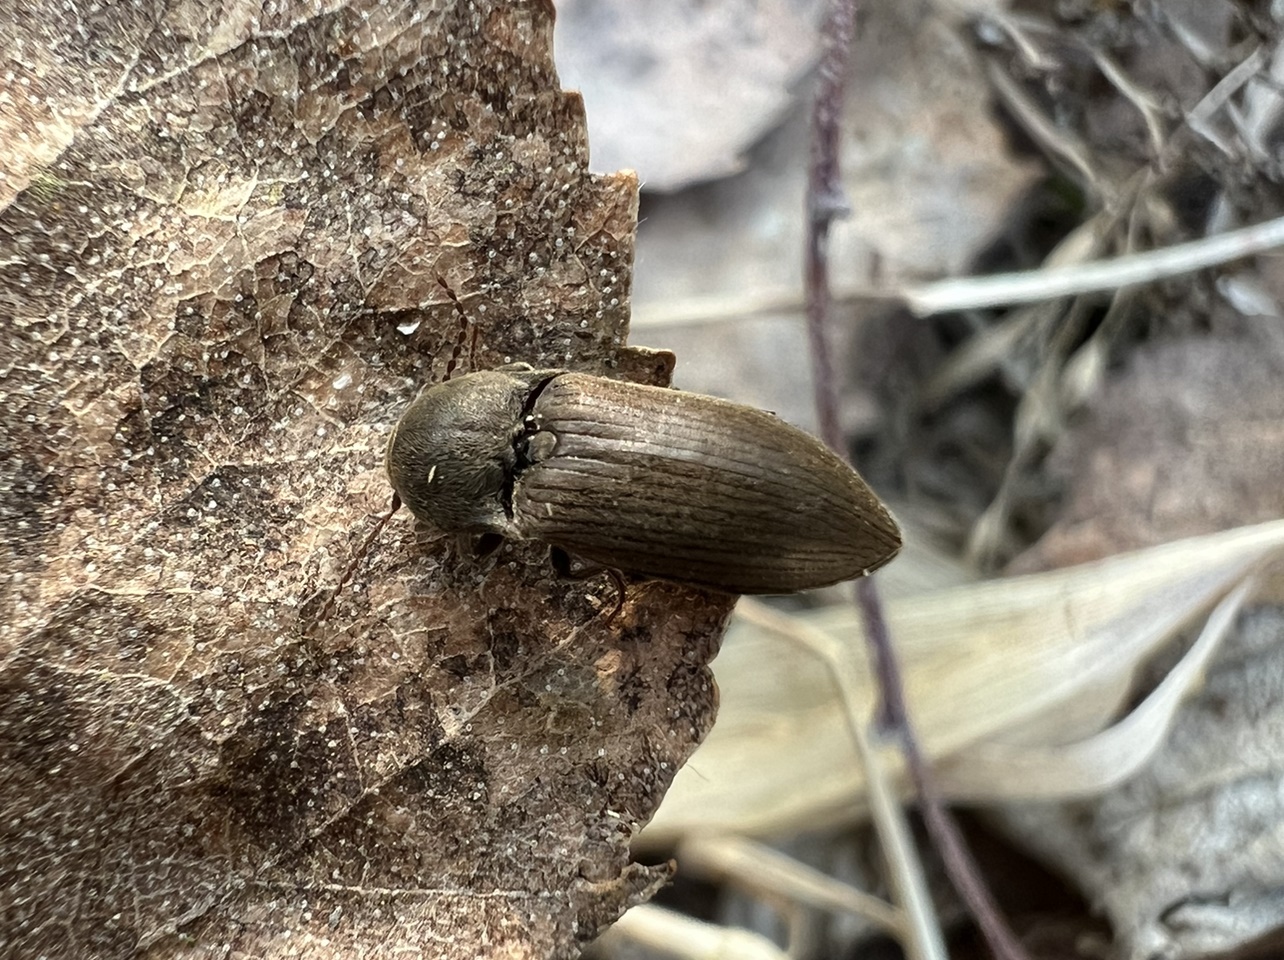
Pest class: clickbeetles_wireworms